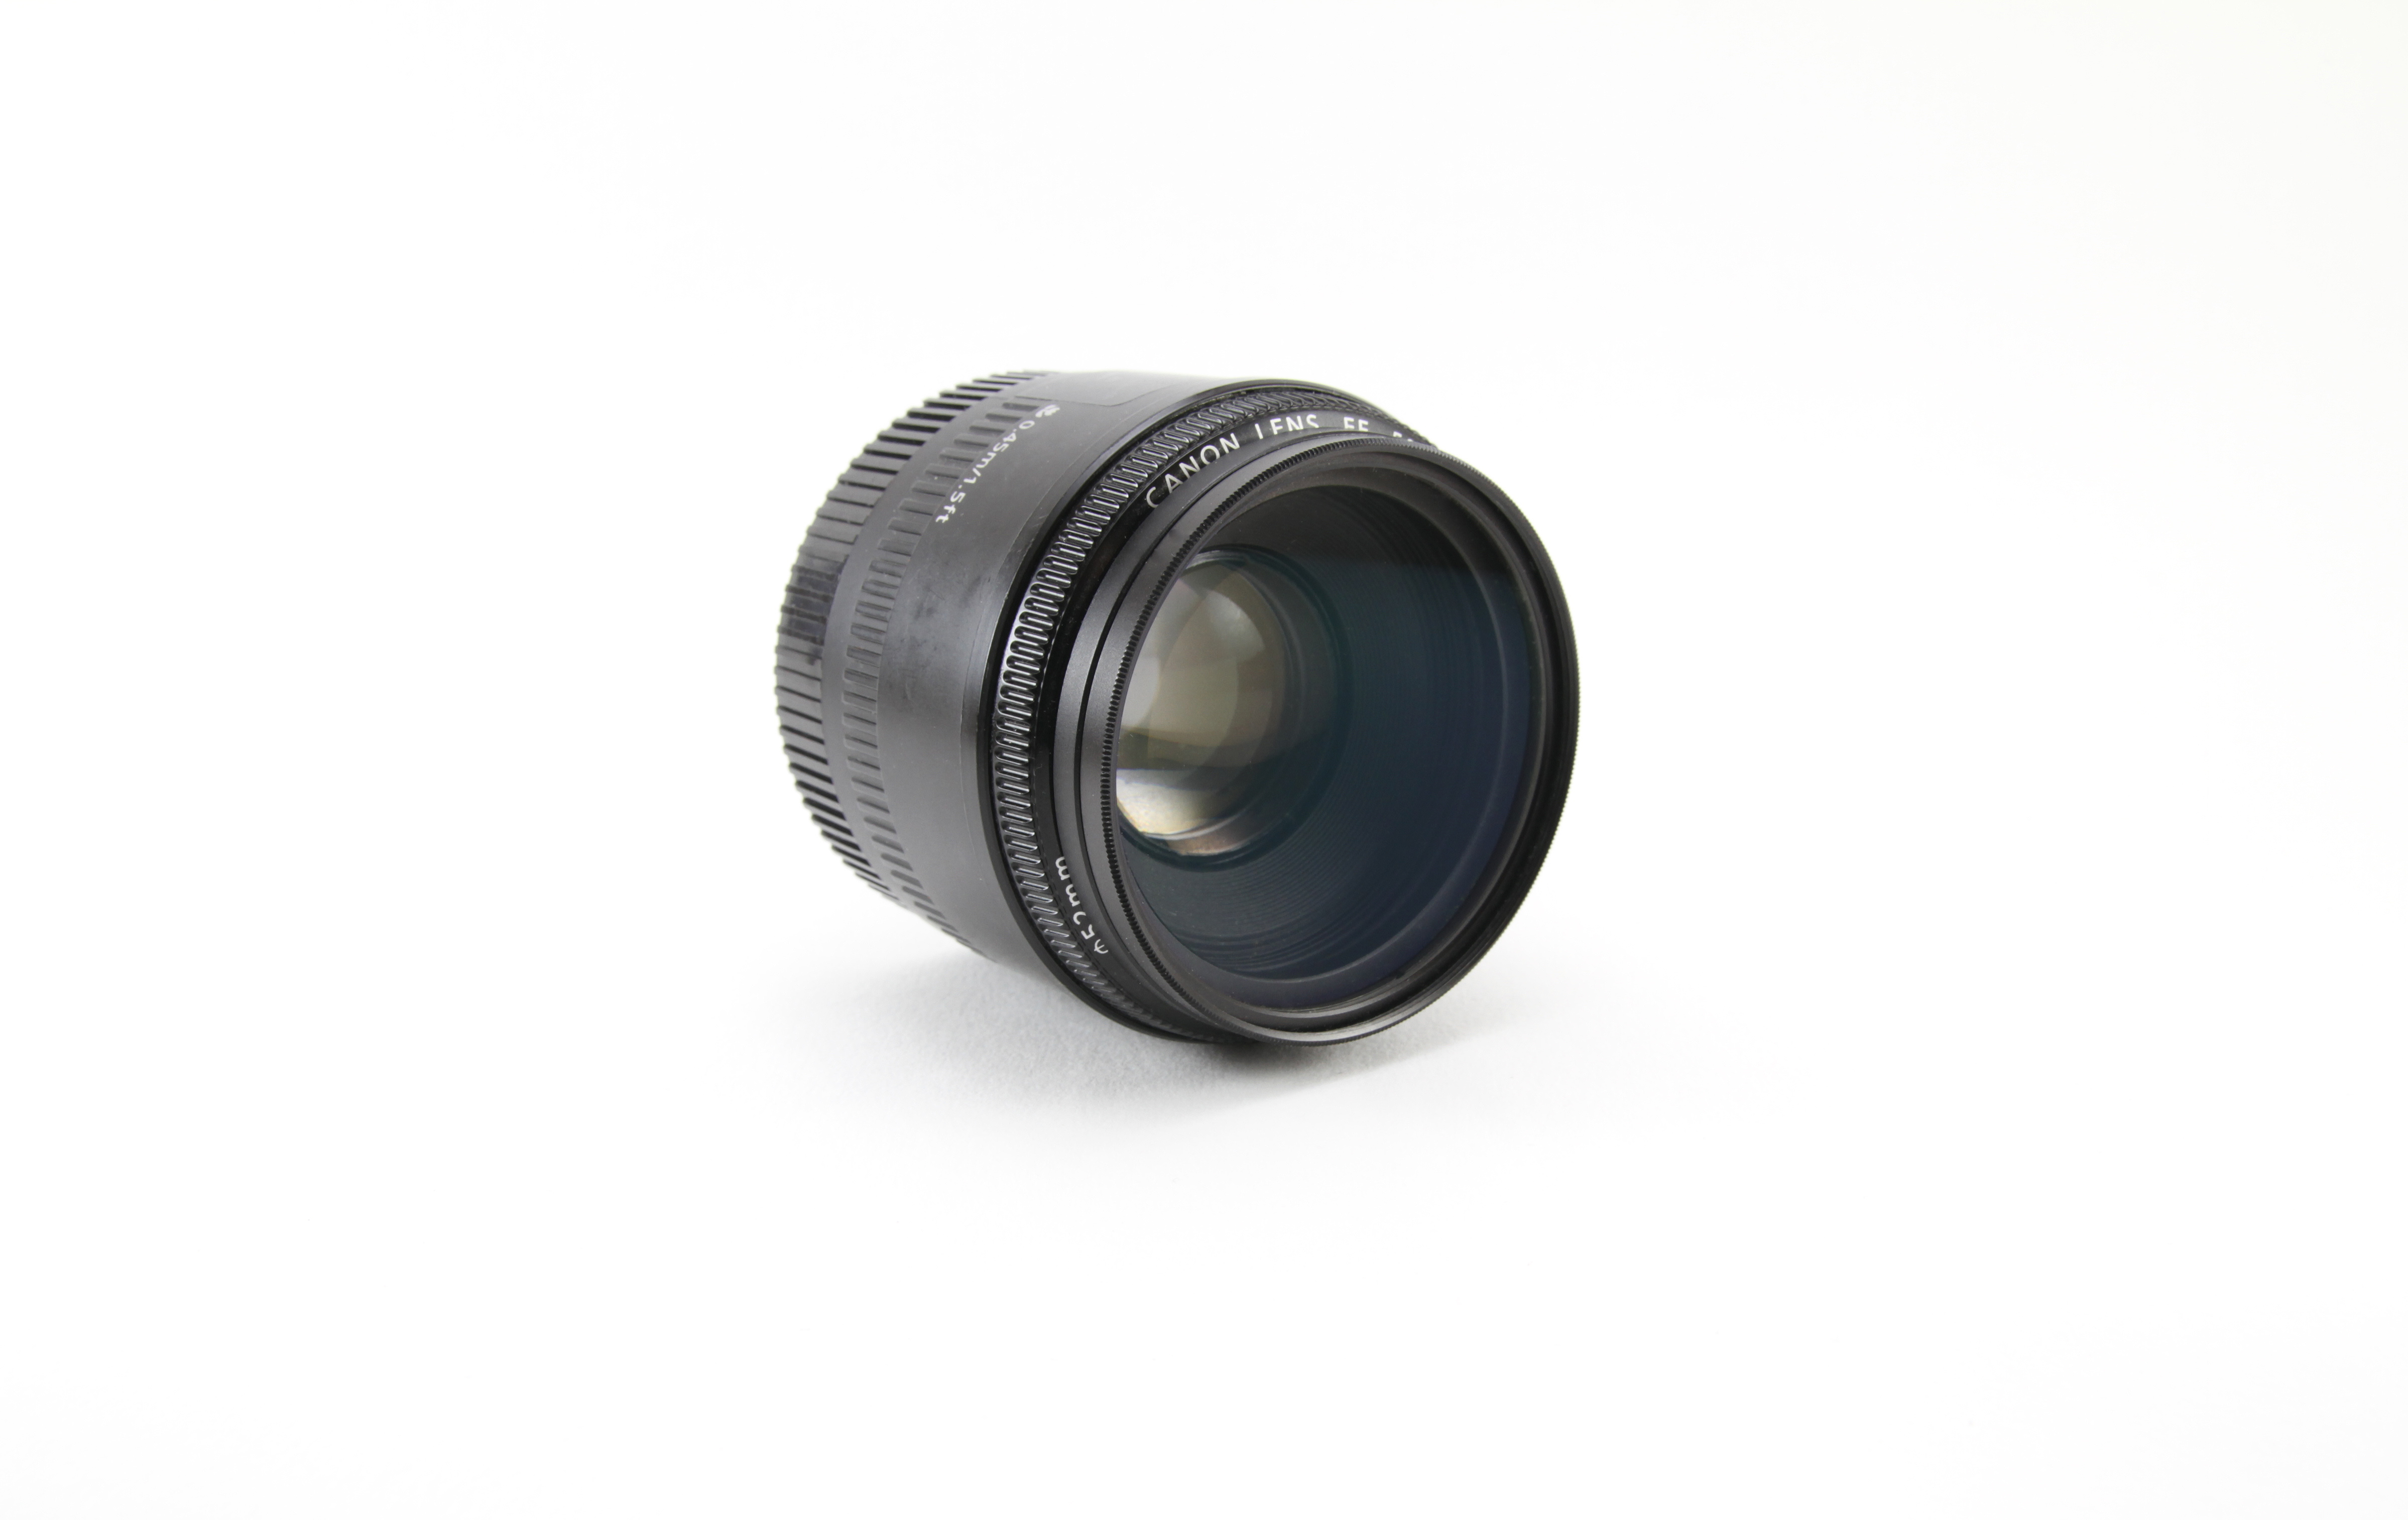
technology, camera, photography, glass, isolated, dslr, lens, canon, black, product, digital camera, 50mm, ef, digital, autofocus, camera lens, multimedia, hobby, lenses, videos, cameras optics, teleconverter